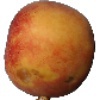
Label: Peach 1